History of the Dallas Mavericks

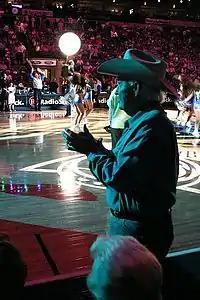
Mavs' founder Don Carter.

In the Mavericks' debut game, taking place in the brand-new Reunion Arena, the Mavericks stunned the Spurs, 103–92. But the Mavs started the season with a discouraging 6–40 record on their way to finishing 15–67. However, the Mavericks did make a player acquisition that, while it seemed minor at the time, turned out to play a very important role in the early years of their franchise. Journeyman guard Brad Davis, who played for the Anchorage Northern Knights of the Continental Basketball Association, was tracked down and signed by the Mavs in December. At the time, there was absolutely no reason to expect that Davis would be any better than the expansion-level talent the Mavs had. But he started the Mavs' final 26 games, led the team in assists, and his career soared. He spent the next twelve years with the Mavericks, and eventually his no. 15 jersey was retired.